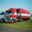
Label: truck